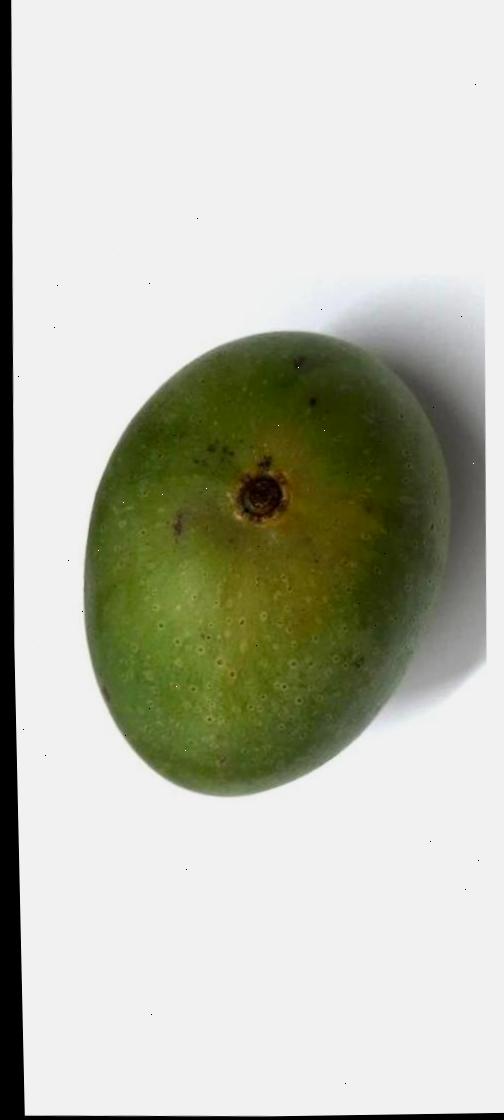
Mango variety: Ashshina Zhinuk